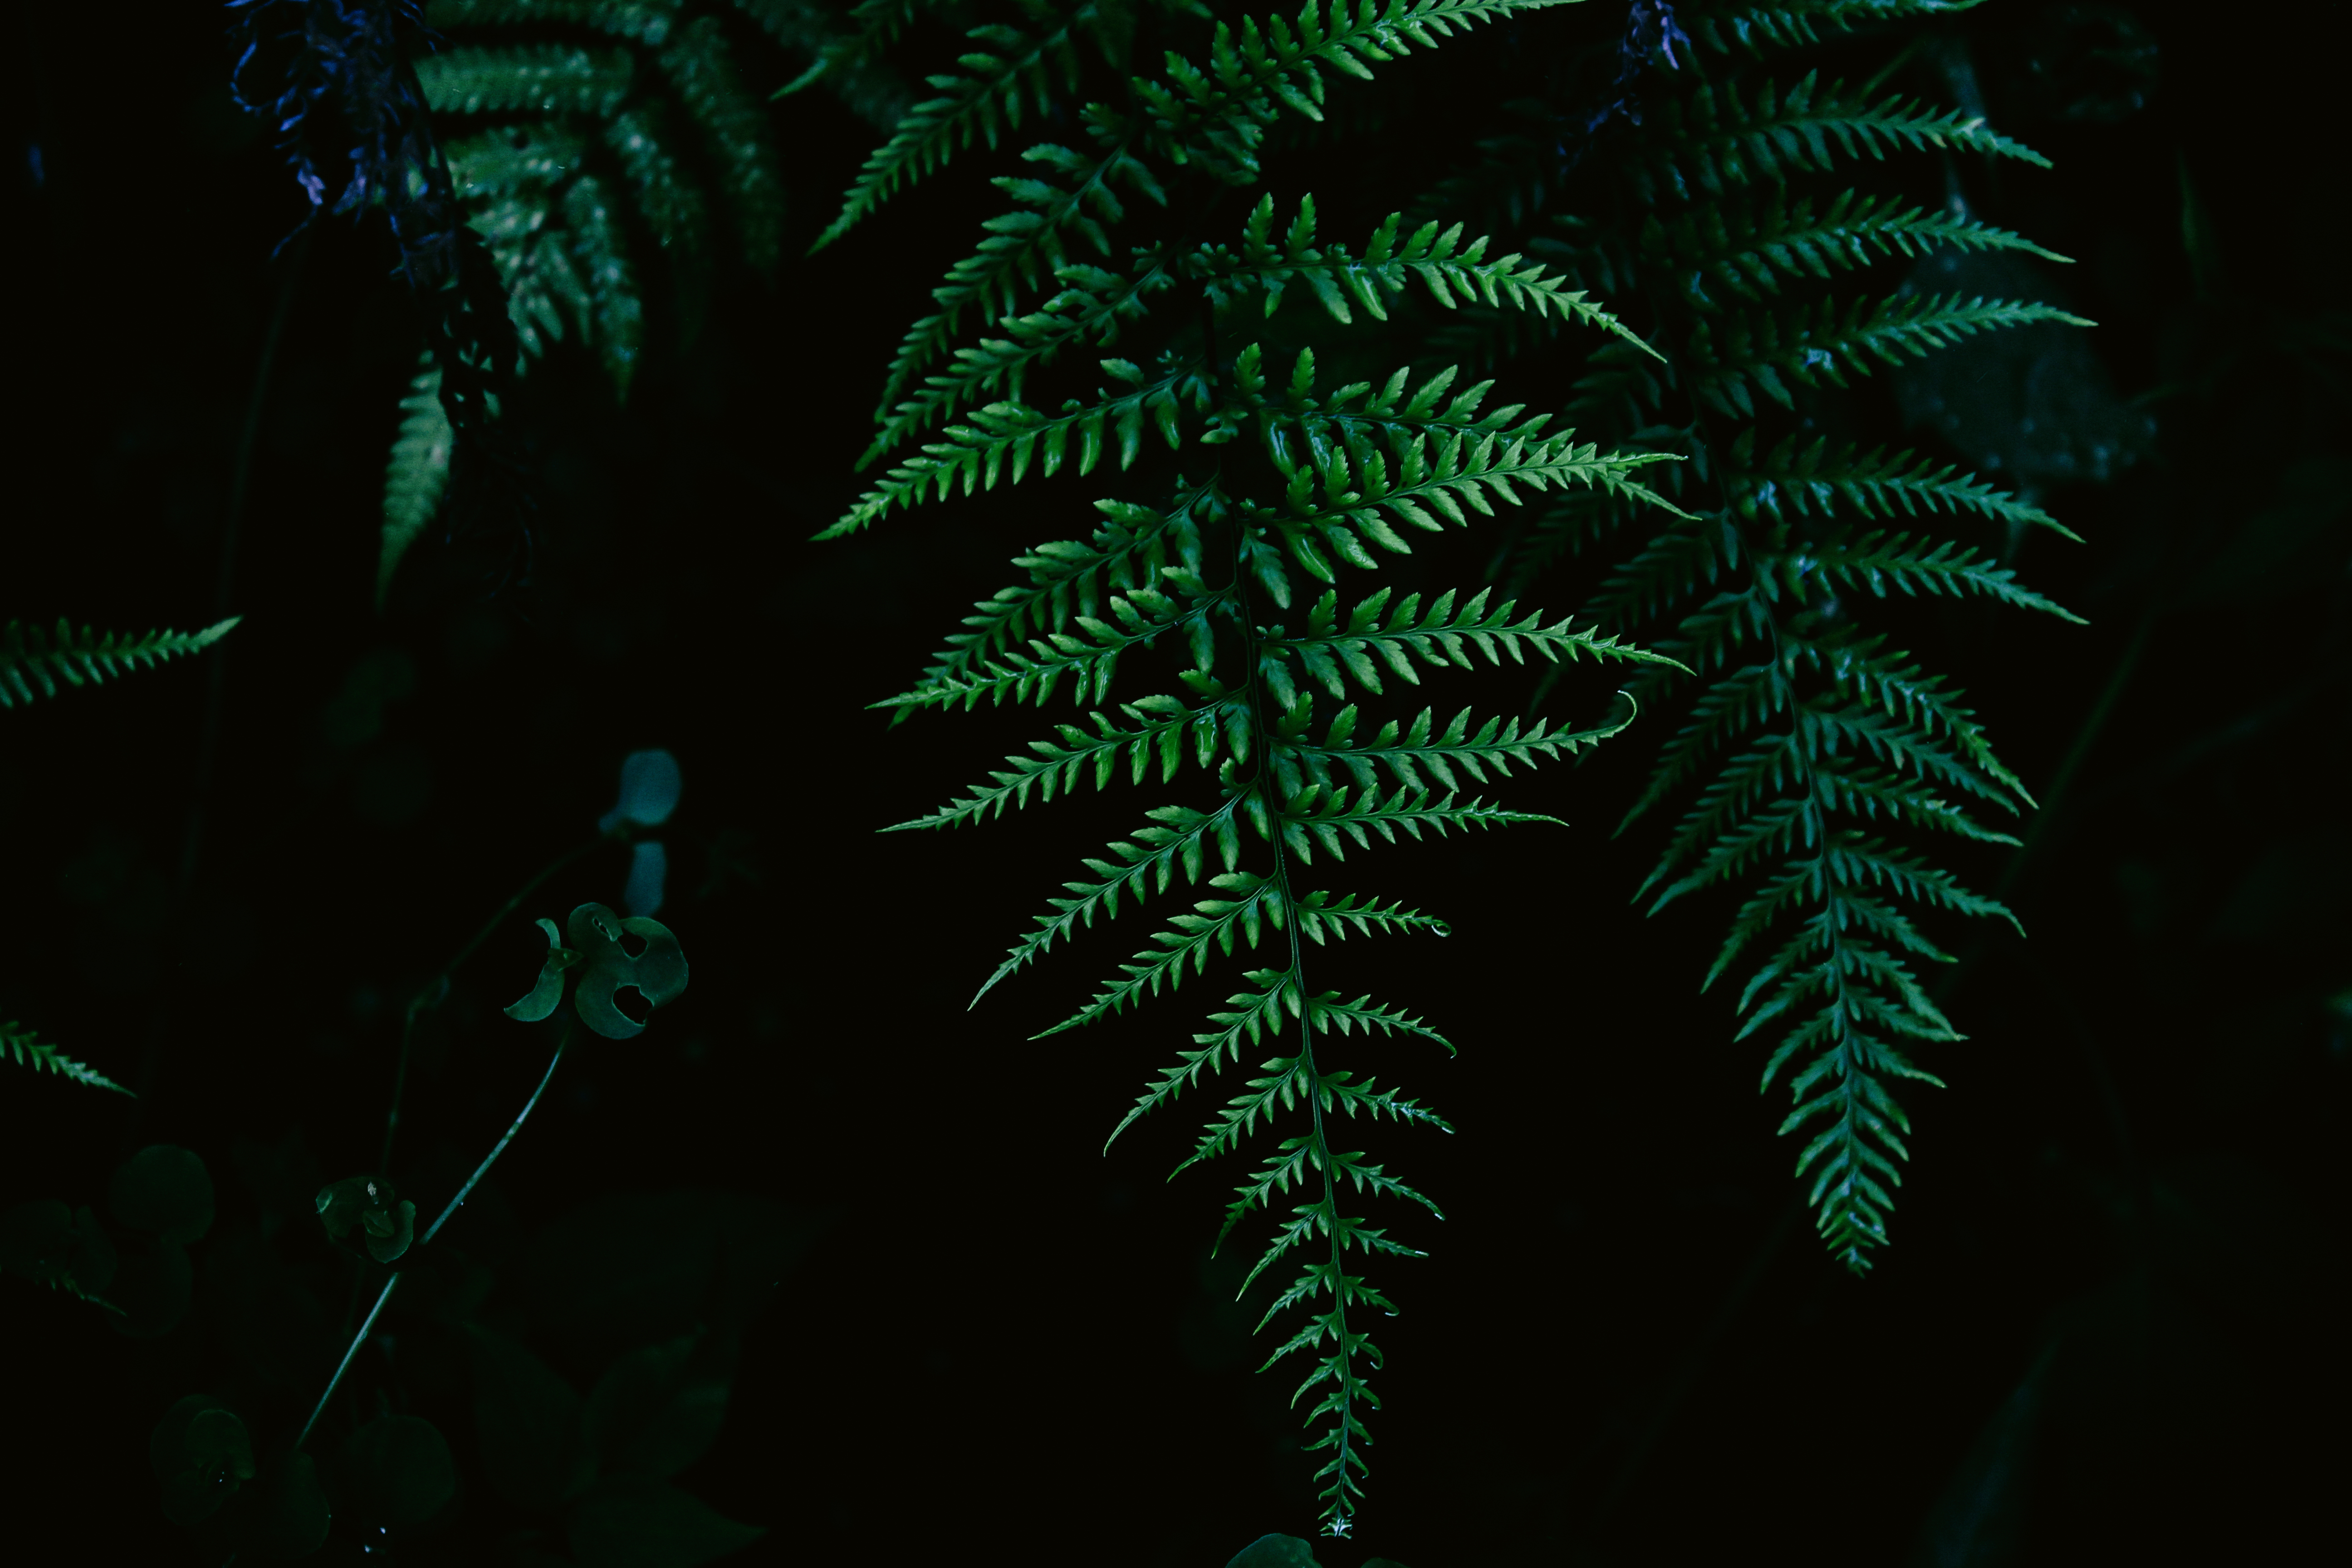
nature, branch, plant, leaf, flower, line, green, darkness, fern, leaves, computer wallpaper, fractal art